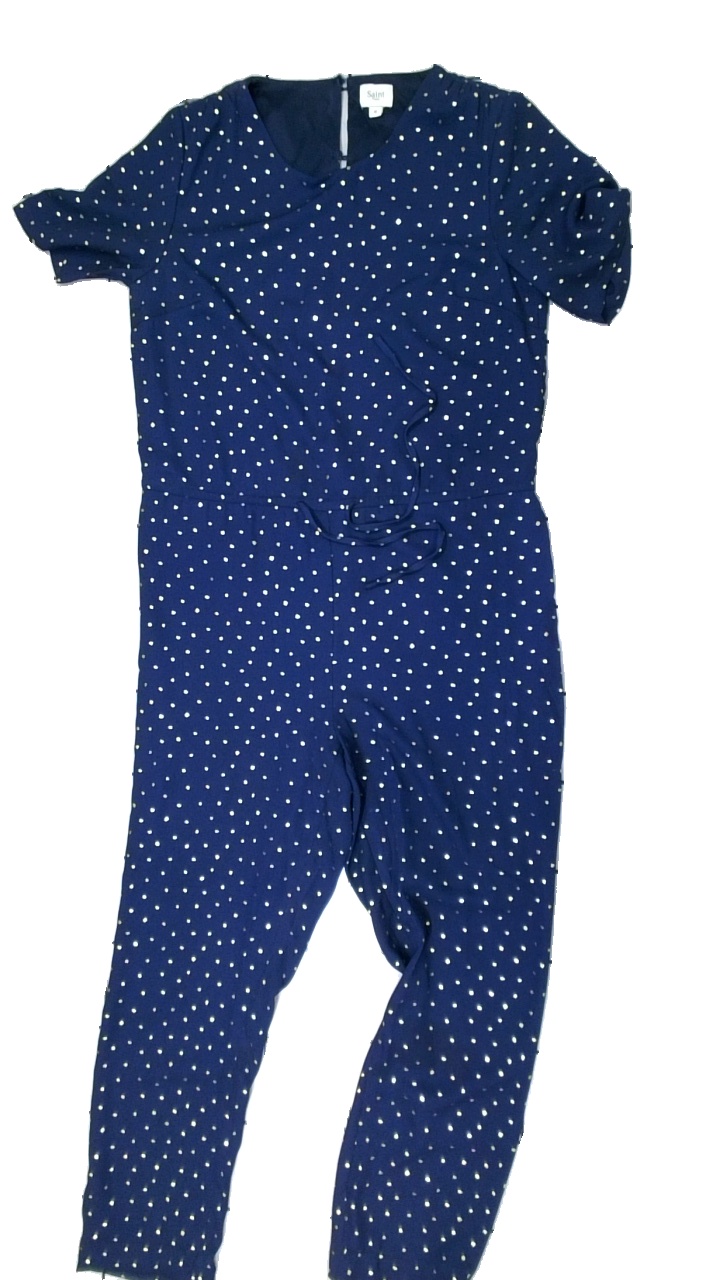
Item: Dress (Ladies)
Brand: Saint Tropez
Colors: Blue
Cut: C-collar
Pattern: Dots
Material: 100% Polyester
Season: All
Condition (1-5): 5
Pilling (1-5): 5
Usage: Reuse
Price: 50-100